Barbu Dimitrie Știrbei

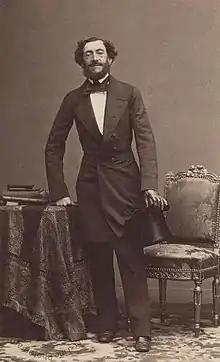
Barbu Știrbei, portrait by André-Adolphe-Eugène Disdéri

Barbu Dimitrie Știrbei, also written as "Stirbey", (17 August 1799 – April 13, 1869), a member of the Bibescu boyar family, was a hospodar (Prince of Wallachia) on two occasions, between 1848 and 1853, and between 1854 and 1856.